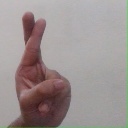
अक्षर: र